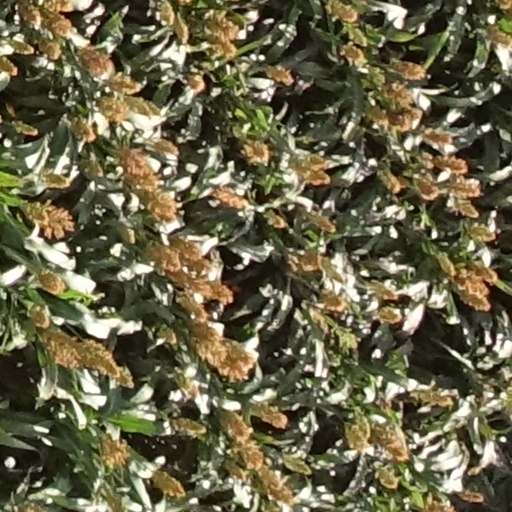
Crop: sorghum